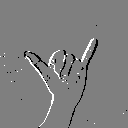
ASL letter: y